Jesús de Monasterio

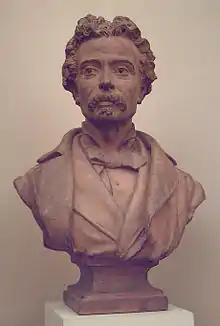
Jesús de Monasterio (V. Vallmitjana, 1880), Academia de San Fernando (Madrid).

De Monasterio was born in Potes, Cantabria. He began studying the violin with his father, an amateur violinist, and he continued learning in Valladolid with José Ortega Zapata. His first public performance was in 1843, during which he astonished the audience with his violin abilities at such a young age. According to the review of that concert in the magazine La Iberia Musical y Literaria, "He caused an inexplicable admiration with the prodigies that he made playing the violin: this little angel, smaller than the instrument he had in hand, was crowned and named partner of merit among a thousand demonstrations of general approval. This innocent child has surprised us, because it is an almost incredible phenomenon seeing so much disposition at so tender an age". He then moved to Madrid to pursue his studies, and received a pension and a violin after playing a concert for the Infanta Isabel de Borbón. During his early formative years numerous press references about him were written in several musical magazines and he was named emeritus partner of several lyceums.